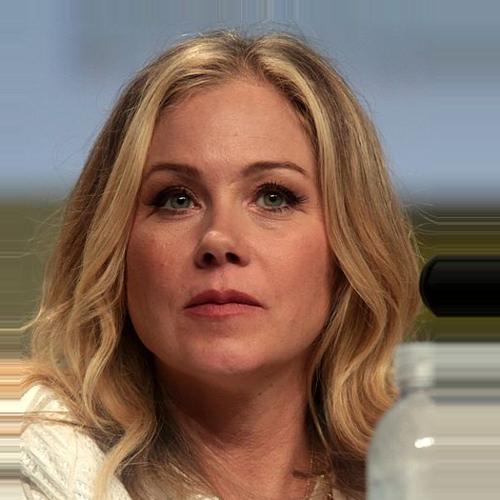
Age: 42